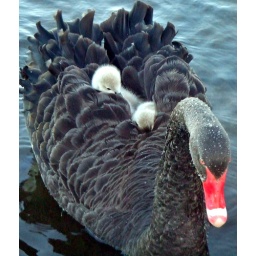
They were visiting the lake shore by my house last season